Kenneth Macgowan

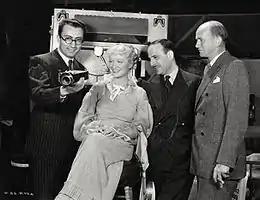
Rouben Mamoulian, Miriam Hopkins, Michael Balcon & Kenneth Macgowan on set of "Becky Sharp" (1935)

Kenneth Macgowan (November 30, 1888 – April 27, 1963) was an American film producer. He won an Academy Award for Best Color Short Film for "La Cucaracha" (1934), the first live-action short film made in the three-color Technicolor process.